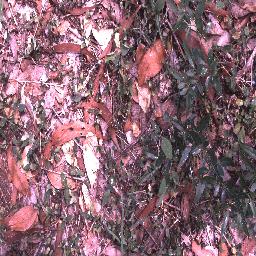
Label: negative